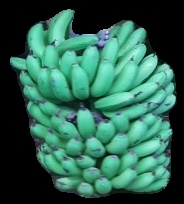
Variety: pachbale
Grade: grade1